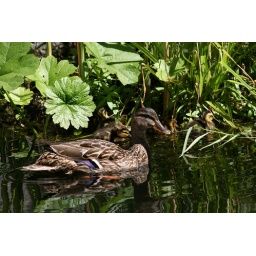
Wild Mallard ducks swimming in the museum's pond